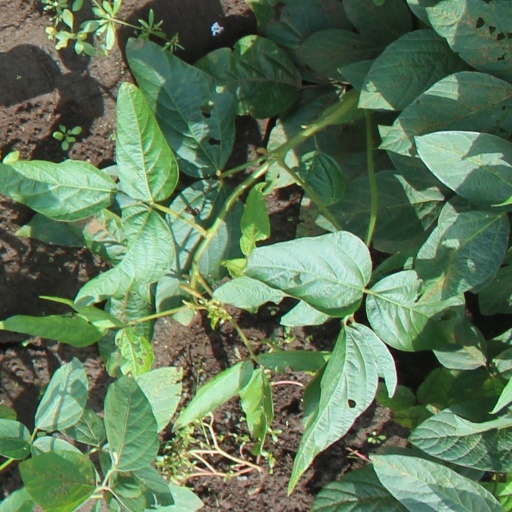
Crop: soybean